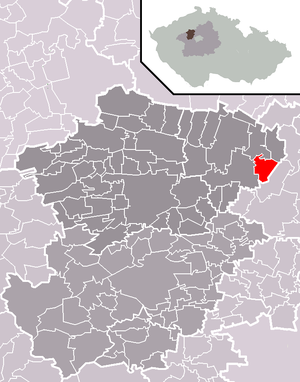
Uhy est une commune du district de Kladno, dans la région de Bohême-Centrale, en République tchèque. Sa population s'élevait à 376 habitants en 2020.